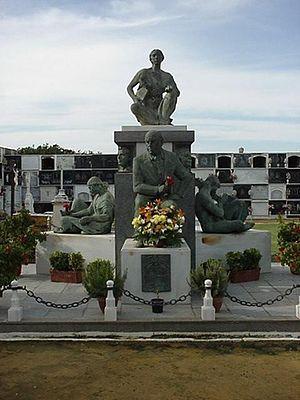
Antonio Mairena de son vrai nom Antonio Cruz García, fut le cantaor, le plus respecté de sa génération.